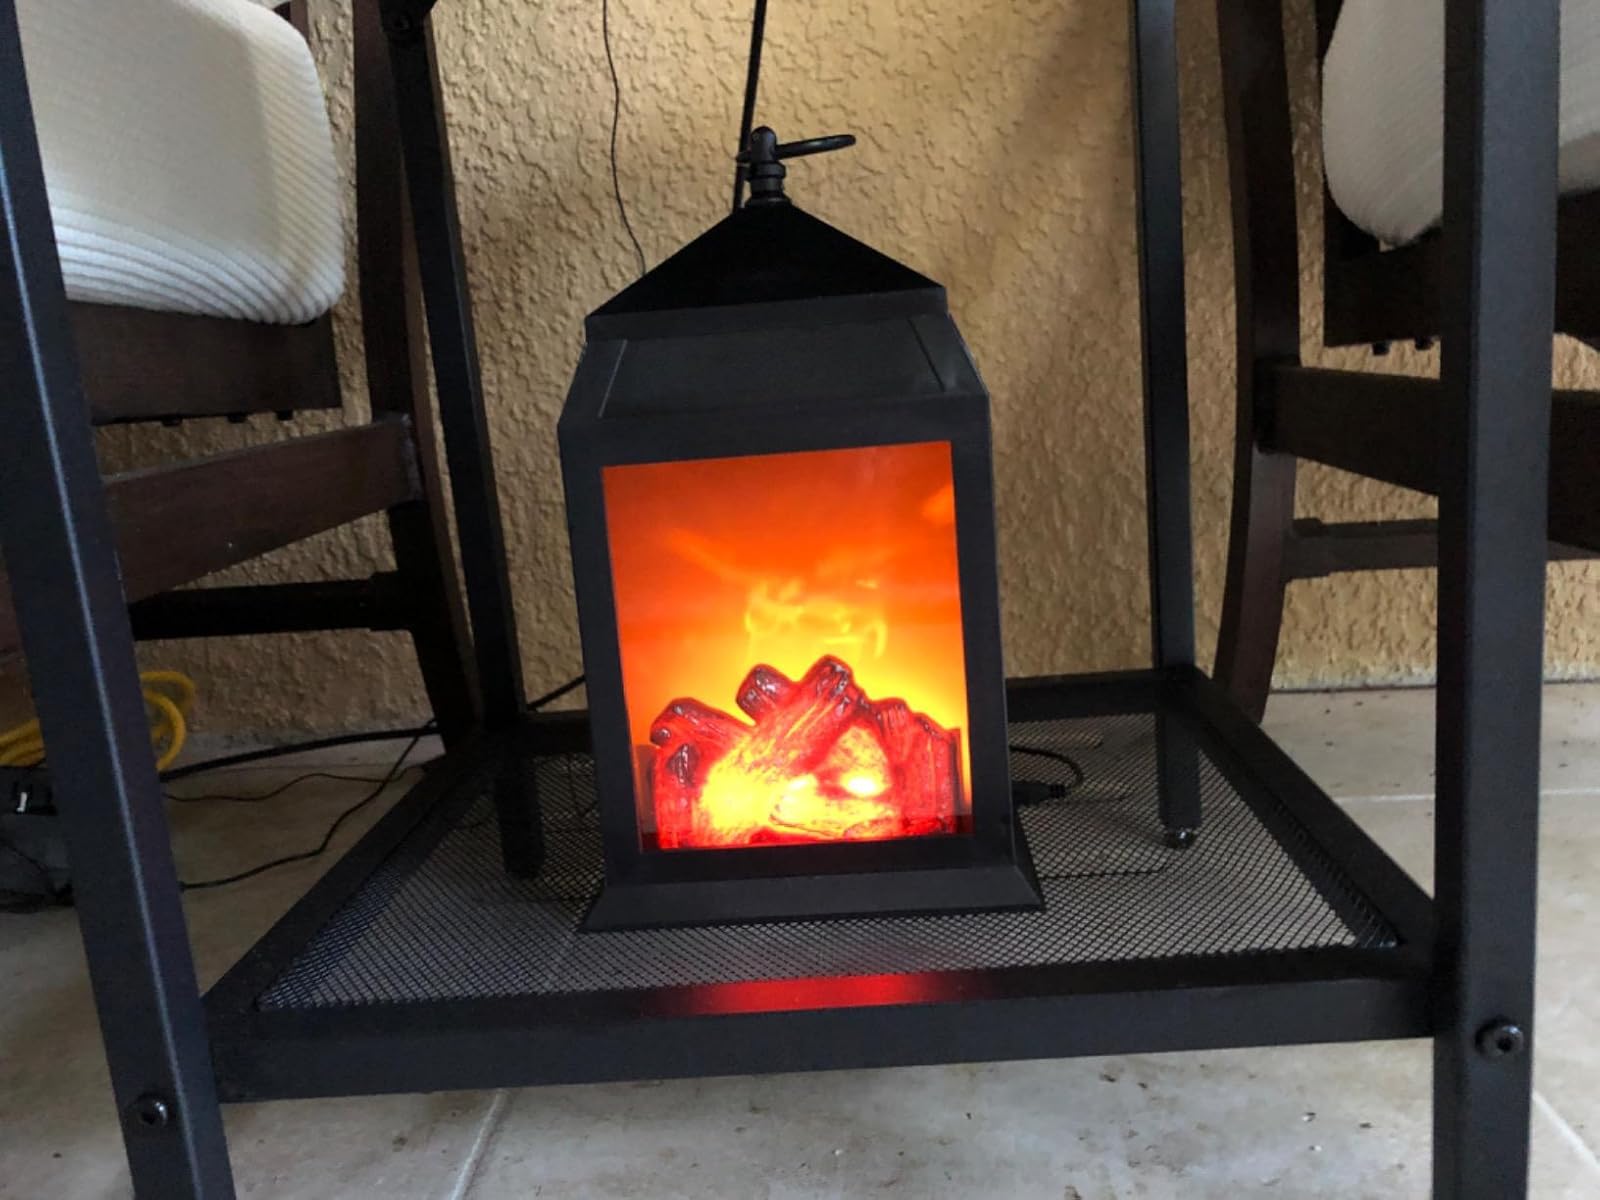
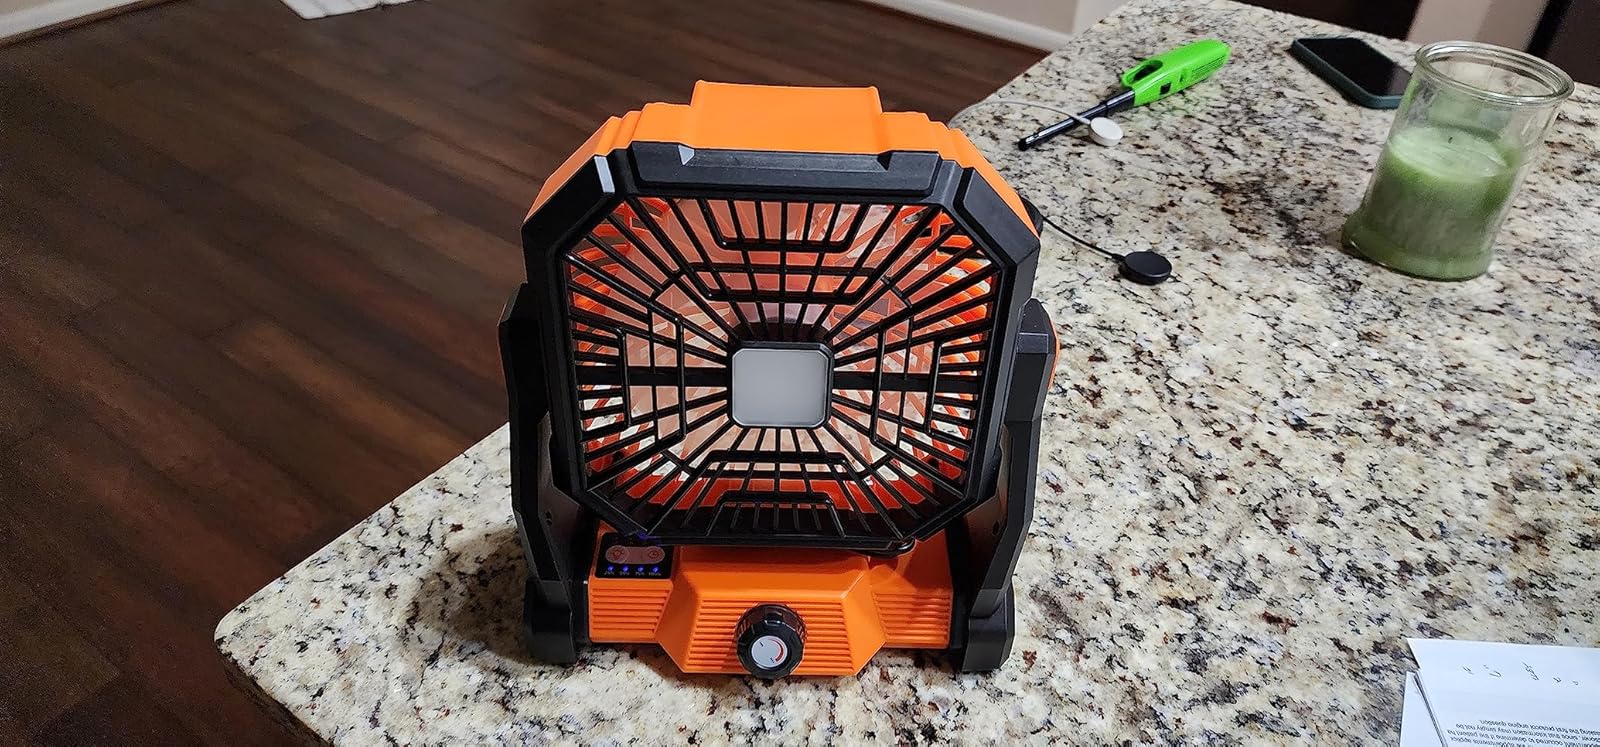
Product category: lantern
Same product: no